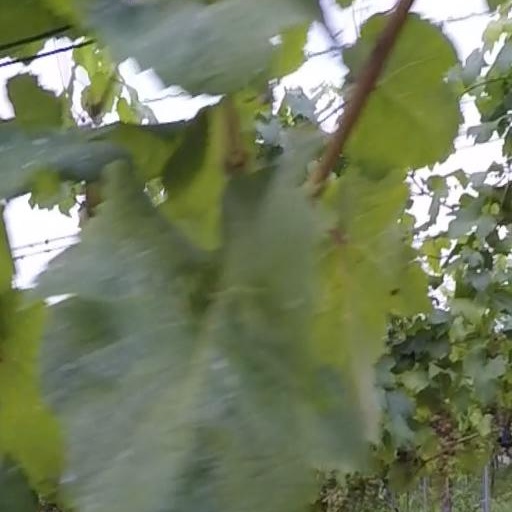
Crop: grape